Bayswater, New Zealand

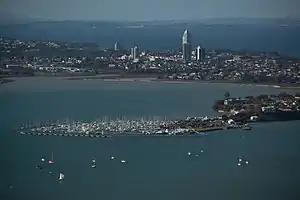
Bayswater marina with Takapuna in the background

Bayswater is a suburb located on the North Shore of Auckland, New Zealand. It lies on a peninsula which juts into the Waitematā Harbour. Politically the suburb is part of the Devonport-Takapuna Local Board and the North Shore ward of Auckland Council.